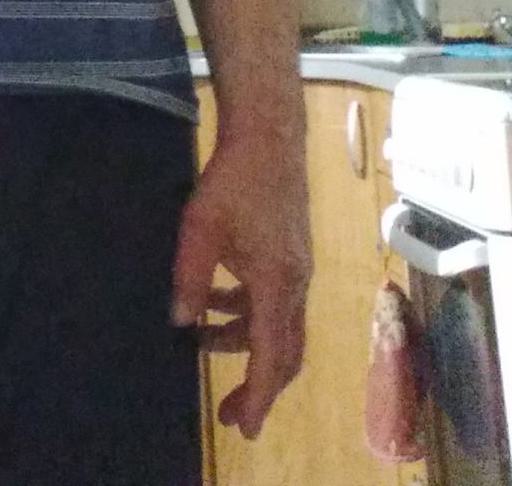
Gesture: no_gesture